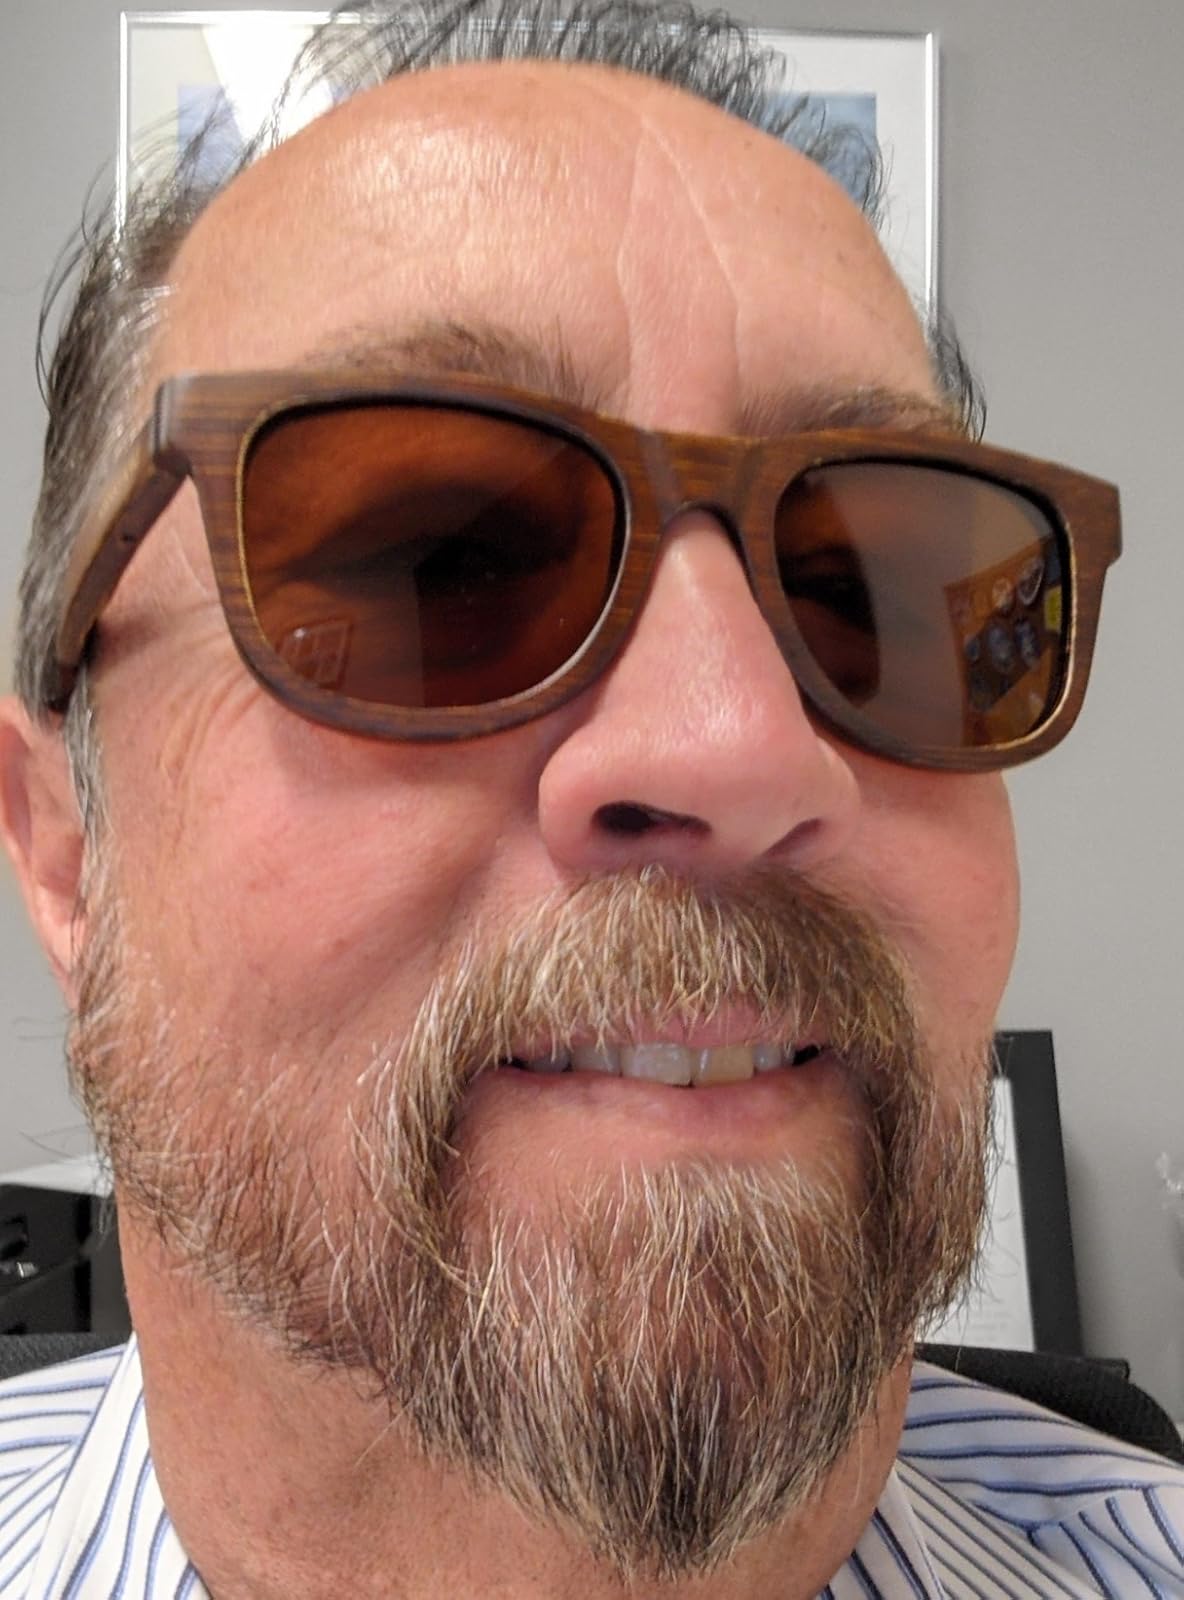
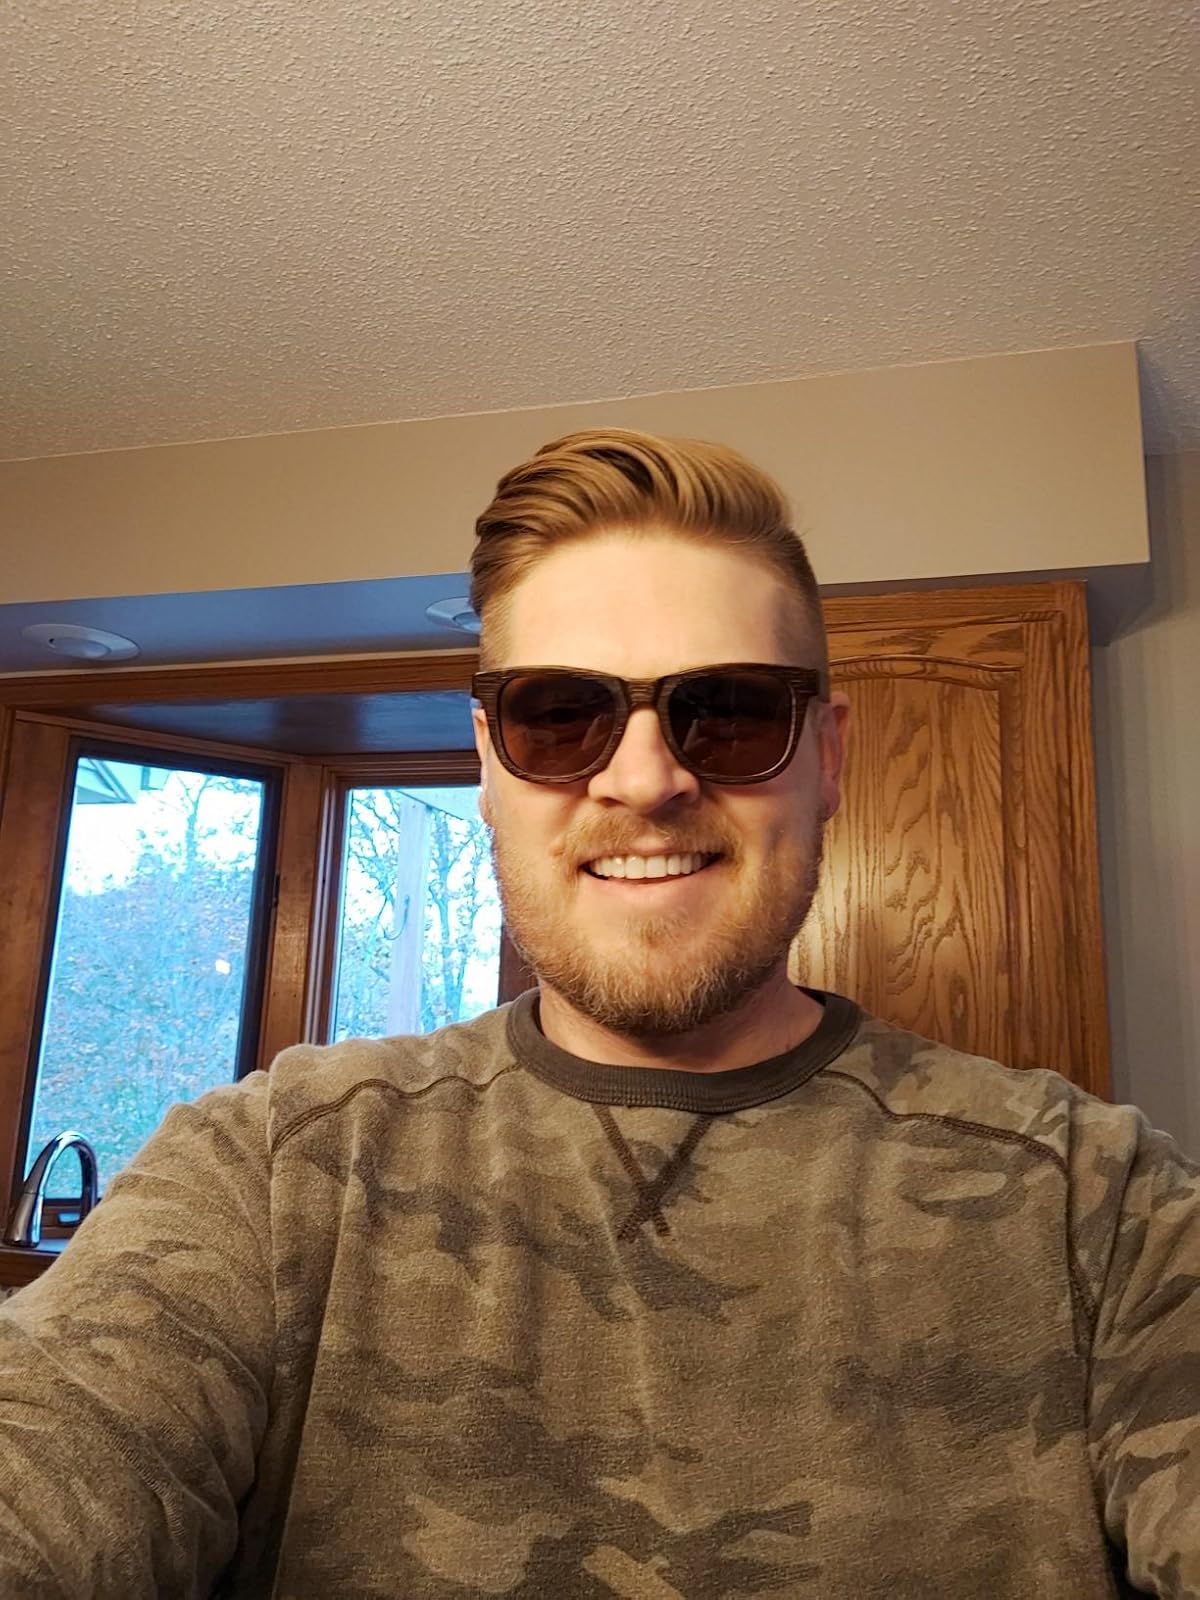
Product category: accessories_sunglasses
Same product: yes